Park School (Omaha)

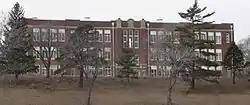
Park School in February 2013

Park School is located at 1320 South 29th Street in south Omaha, Nebraska, United States. The school was designed by Thomas R. Kimball and built in 1918. It was listed on the National Register of Historic Places in 1989 and designated an Omaha Landmark in 1990.